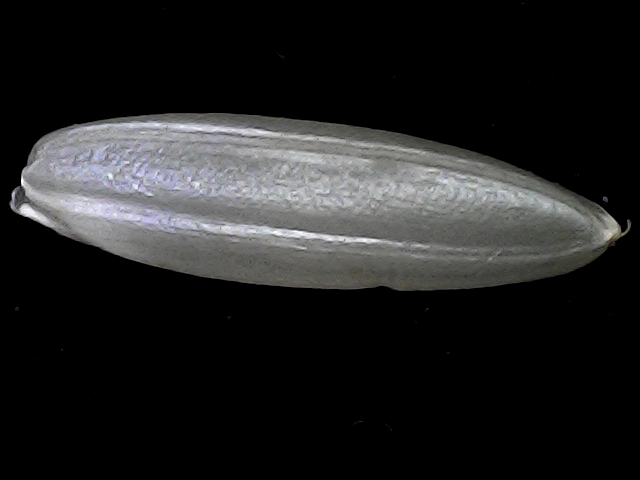
Rice variety: BRRI67